Answer in natural language. Estimate the real world distances between objects in the image. Which object is closer to modern brown dresser with six drawers, white color sperical shape office chair or Window? Choose between the following options: white color sperical shape office chair or Window
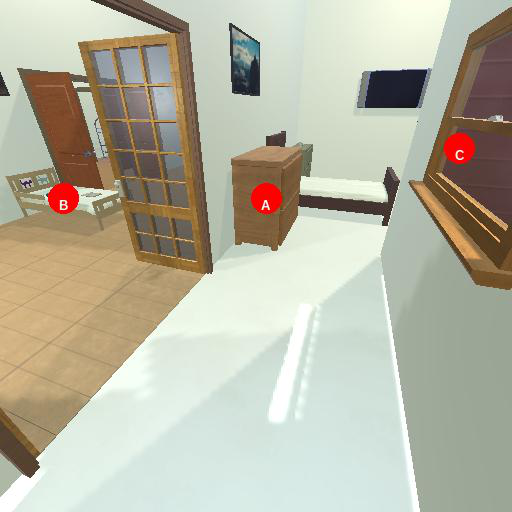
<answer>Window</answer>